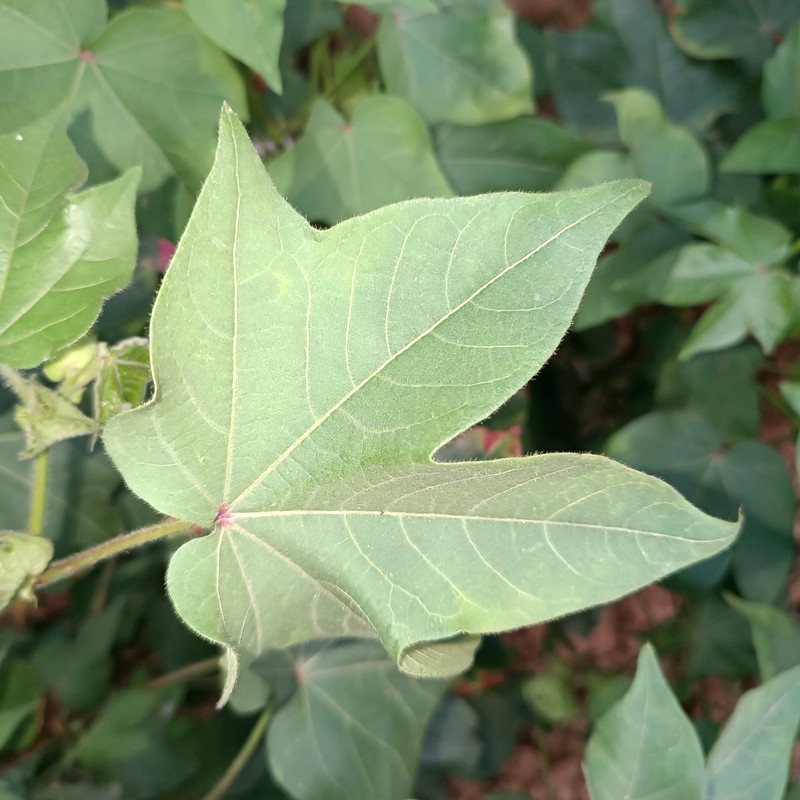
Label: Healthy Leaf